Upper Arrow Lake Ferry

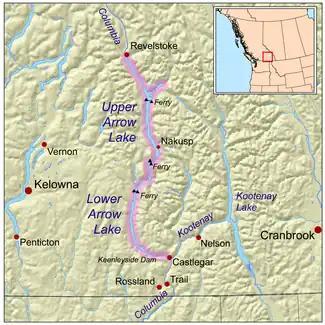
Shelter Bay–Galena Bay is the uppermost ferry route

Announced in 1965, and implemented within a few years, were the construction of a new Revelstoke–Shelter Bay road along the west side of the Columbia, the introduction of a Shelter Bay–Galena Bay ferry, and a major upgrade to the Nakusp–Galena Bay road.